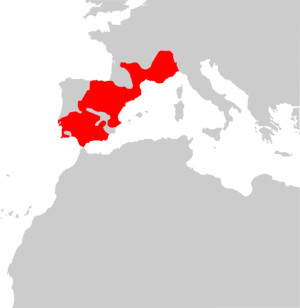
Cette liste commentée recense la mammalofaune en Andorre. Elle répertorie les espèces de mammifères andorrans actuels et celles qui ont été récemment classifiées comme éteintes. Cette liste comporte 67 espèces réparties en sept ordres et 19 familles, dont quatre sont « vulnérables » et six sont « quasi menacées ».
Cette liste commentée recense la mammalofaune en Espagne. Elle répertorie les espèces de mammifères espagnols actuels et celles qui ont été récemment classifiées comme éteintes. Comme ici n'est référencé que l'Espagne « européenne », cette liste ne comptabilise pas les animaux présents dans Ceuta, Melilla et les plazas de soberanía, qui sont des régions situées en Afrique du Nord, ni des îles Canaries, qui sont en Macaronésie.
Cette liste commentée recense la mammalofaune au Portugal continental. Elle répertorie les espèces de mammifères portugais actuels et celles qui ont été récemment classifiées comme éteintes. Cette liste comporte 107 espèces réparties en dix ordres et trente familles, dont une est « en danger critique d'extinction », six sont « en danger », cinq sont « vulnérables », neuf sont « quasi menacées » et dix ont des « données insuffisantes » pour être classées.
Le Campagnol provençal est une espèce de rongeur de la famille des Cricétidés. Ce campagnol peut se mettre à pulluler périodiquement, occasionnant de gros dégâts aux cultures.